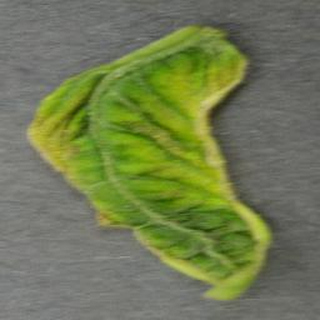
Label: tomato_yellow_leaf_curl_virus